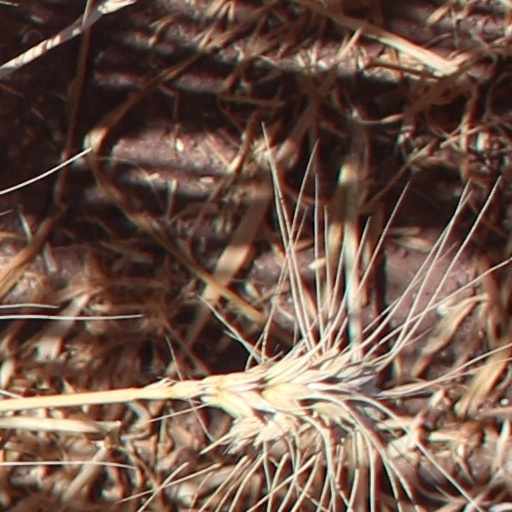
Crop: wheat